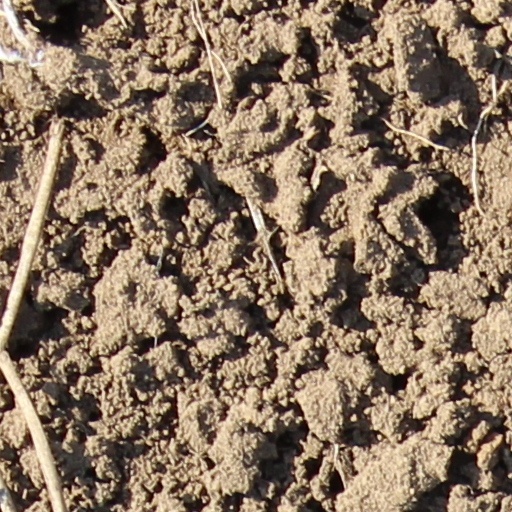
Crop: wheat